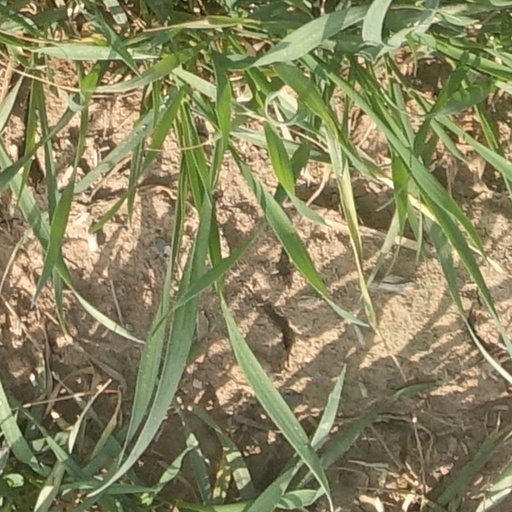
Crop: wheat